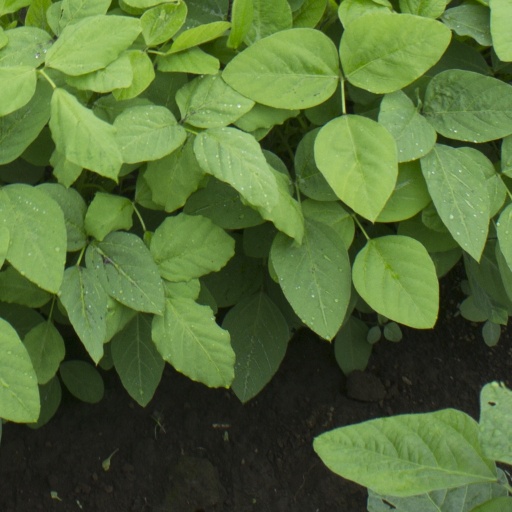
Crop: soybean